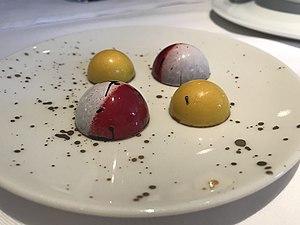
Maison Pic, petits chocolats.